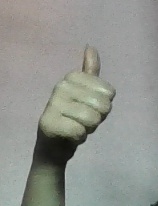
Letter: aleff